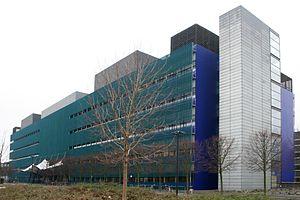
L'Institut Max-Planck de biologie cellulaire moléculaire et génétique abrégé en MPI-CBG, où le sigle CBG est l'abréviation du nom anglais Cell Biology and Genetics est un institut de recherche en biologie situé à Dresde, en Allemagne et dépendant de la Société Max-Planck. Il a été fondé en 1998 et est pleinement opérationnel depuis 2001. Plus de vingt groupes de recherche travaillent en biologie moléculaire, biologie cellulaire, biologie du développement et biophysique.